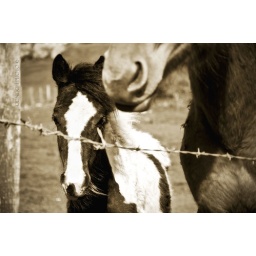
Young horse in a field with parent. Carrowmore, Sligo, Ireland.